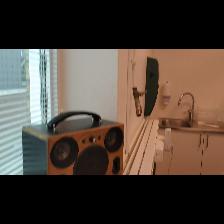
Label: NonHuman